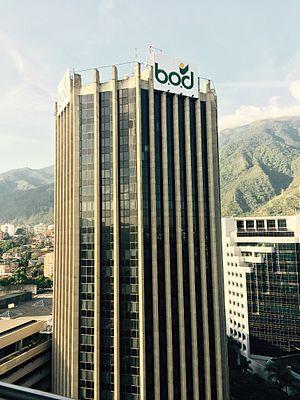
Víctor José Vargas Irausquín, né le 28 mars 1952, est un avocat et homme d'affaires vénézuélien, propriétaire et président du Banco Occidental de Descuento.